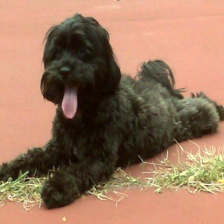
Species: dog
Breed: havanese